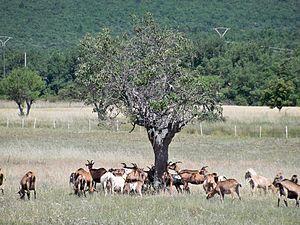
Troupeau de chèvres près de Simiane la Rotonde
Le banon est un petit fromage français issu d'anciennes recettes des fermes des Alpes-de-Haute-Provence. Son nom vient d'un petit village adossé au Plateau d'Albion entre la montagne de Lure et le mont Ventoux, dans les collines chères à Jean Giono. C'est un fromage de 6 à 7 cm de diamètre au lait cru d'une centaine de grammes.